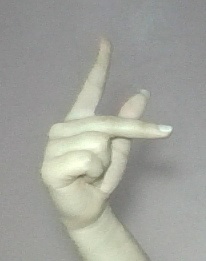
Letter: dha